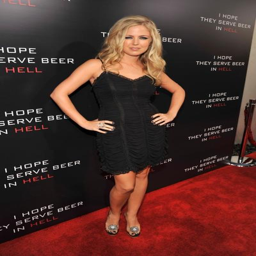
actor at the premiere of comedy film .